Gyrfalcon

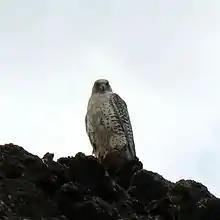
Adult "F. r. islandus" at Dimmuborgir near Lake Mývatn (Iceland)

In general, geographic variation follows Bergmann's rule for size and the demands of crypsis for plumage coloration. Several subspecies have been named according to perceived differences between populations but none of these are consistent and thus no living subspecies are currently accepted. The Icelandic population described as "F. r. islandus" is perhaps the most distinct. The predominantly white Arctic forms are parapatric and seamlessly grade into the subarctic populations. The Icelandic types are presumed to have less gene flow with their neighbors; they show less variation in plumage colors. Comprehensive phylogeographic studies to determine the proper status of the Icelandic population have yet to be performed.